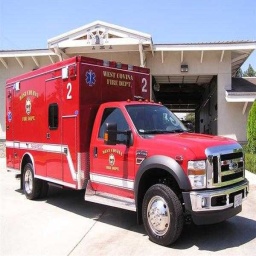
Label: ambulance